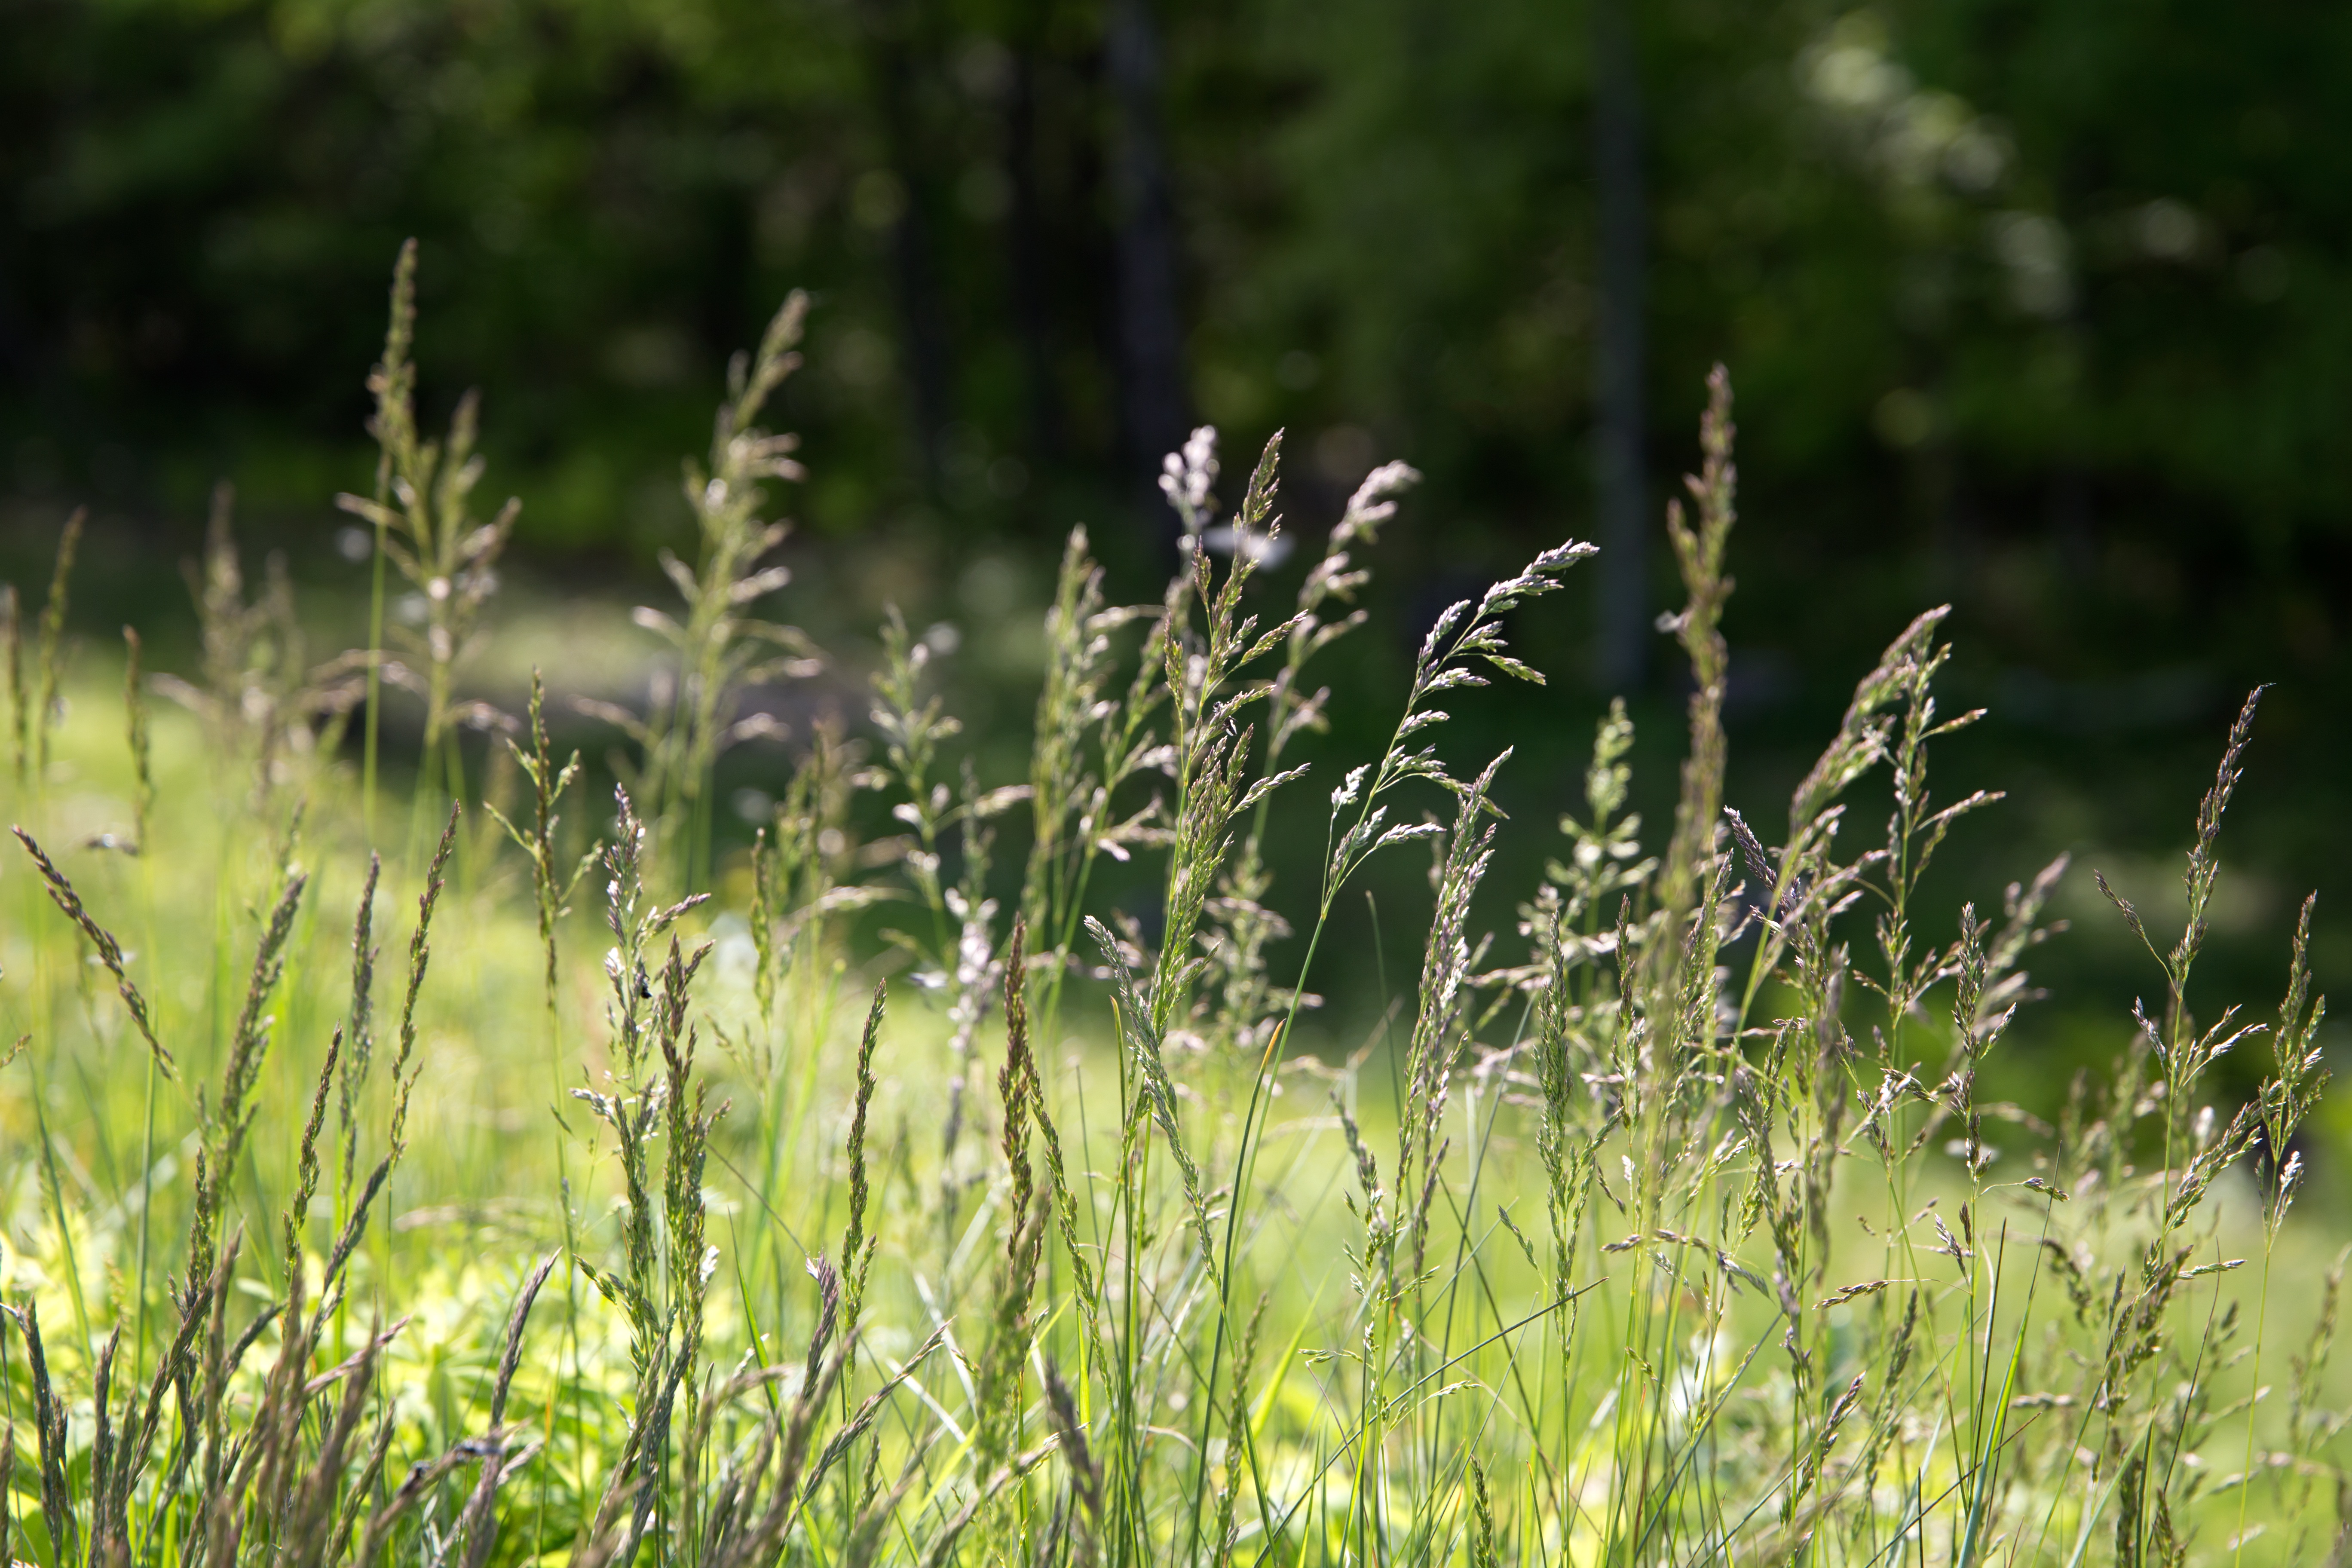
habitat, nature, flora, vegetation, grass, green, flower, grassland, plant, prairie, natural environment, ecosystem, meadow, grass family, botany, field, land plant, leaf, wetland, wildflower, lawn, woodland, flowering plant, phragmites